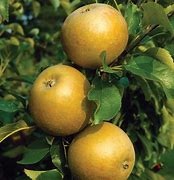
Label: apple